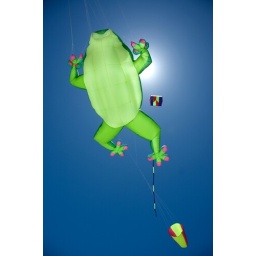
A giant Frog kite flying above the beach at Largs Bay.